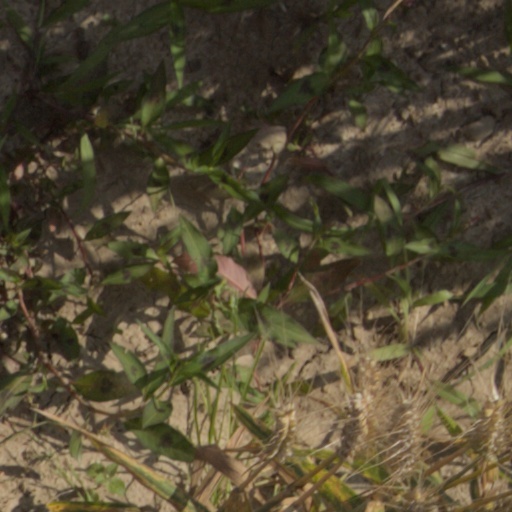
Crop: wheat